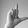
ASL letter: L